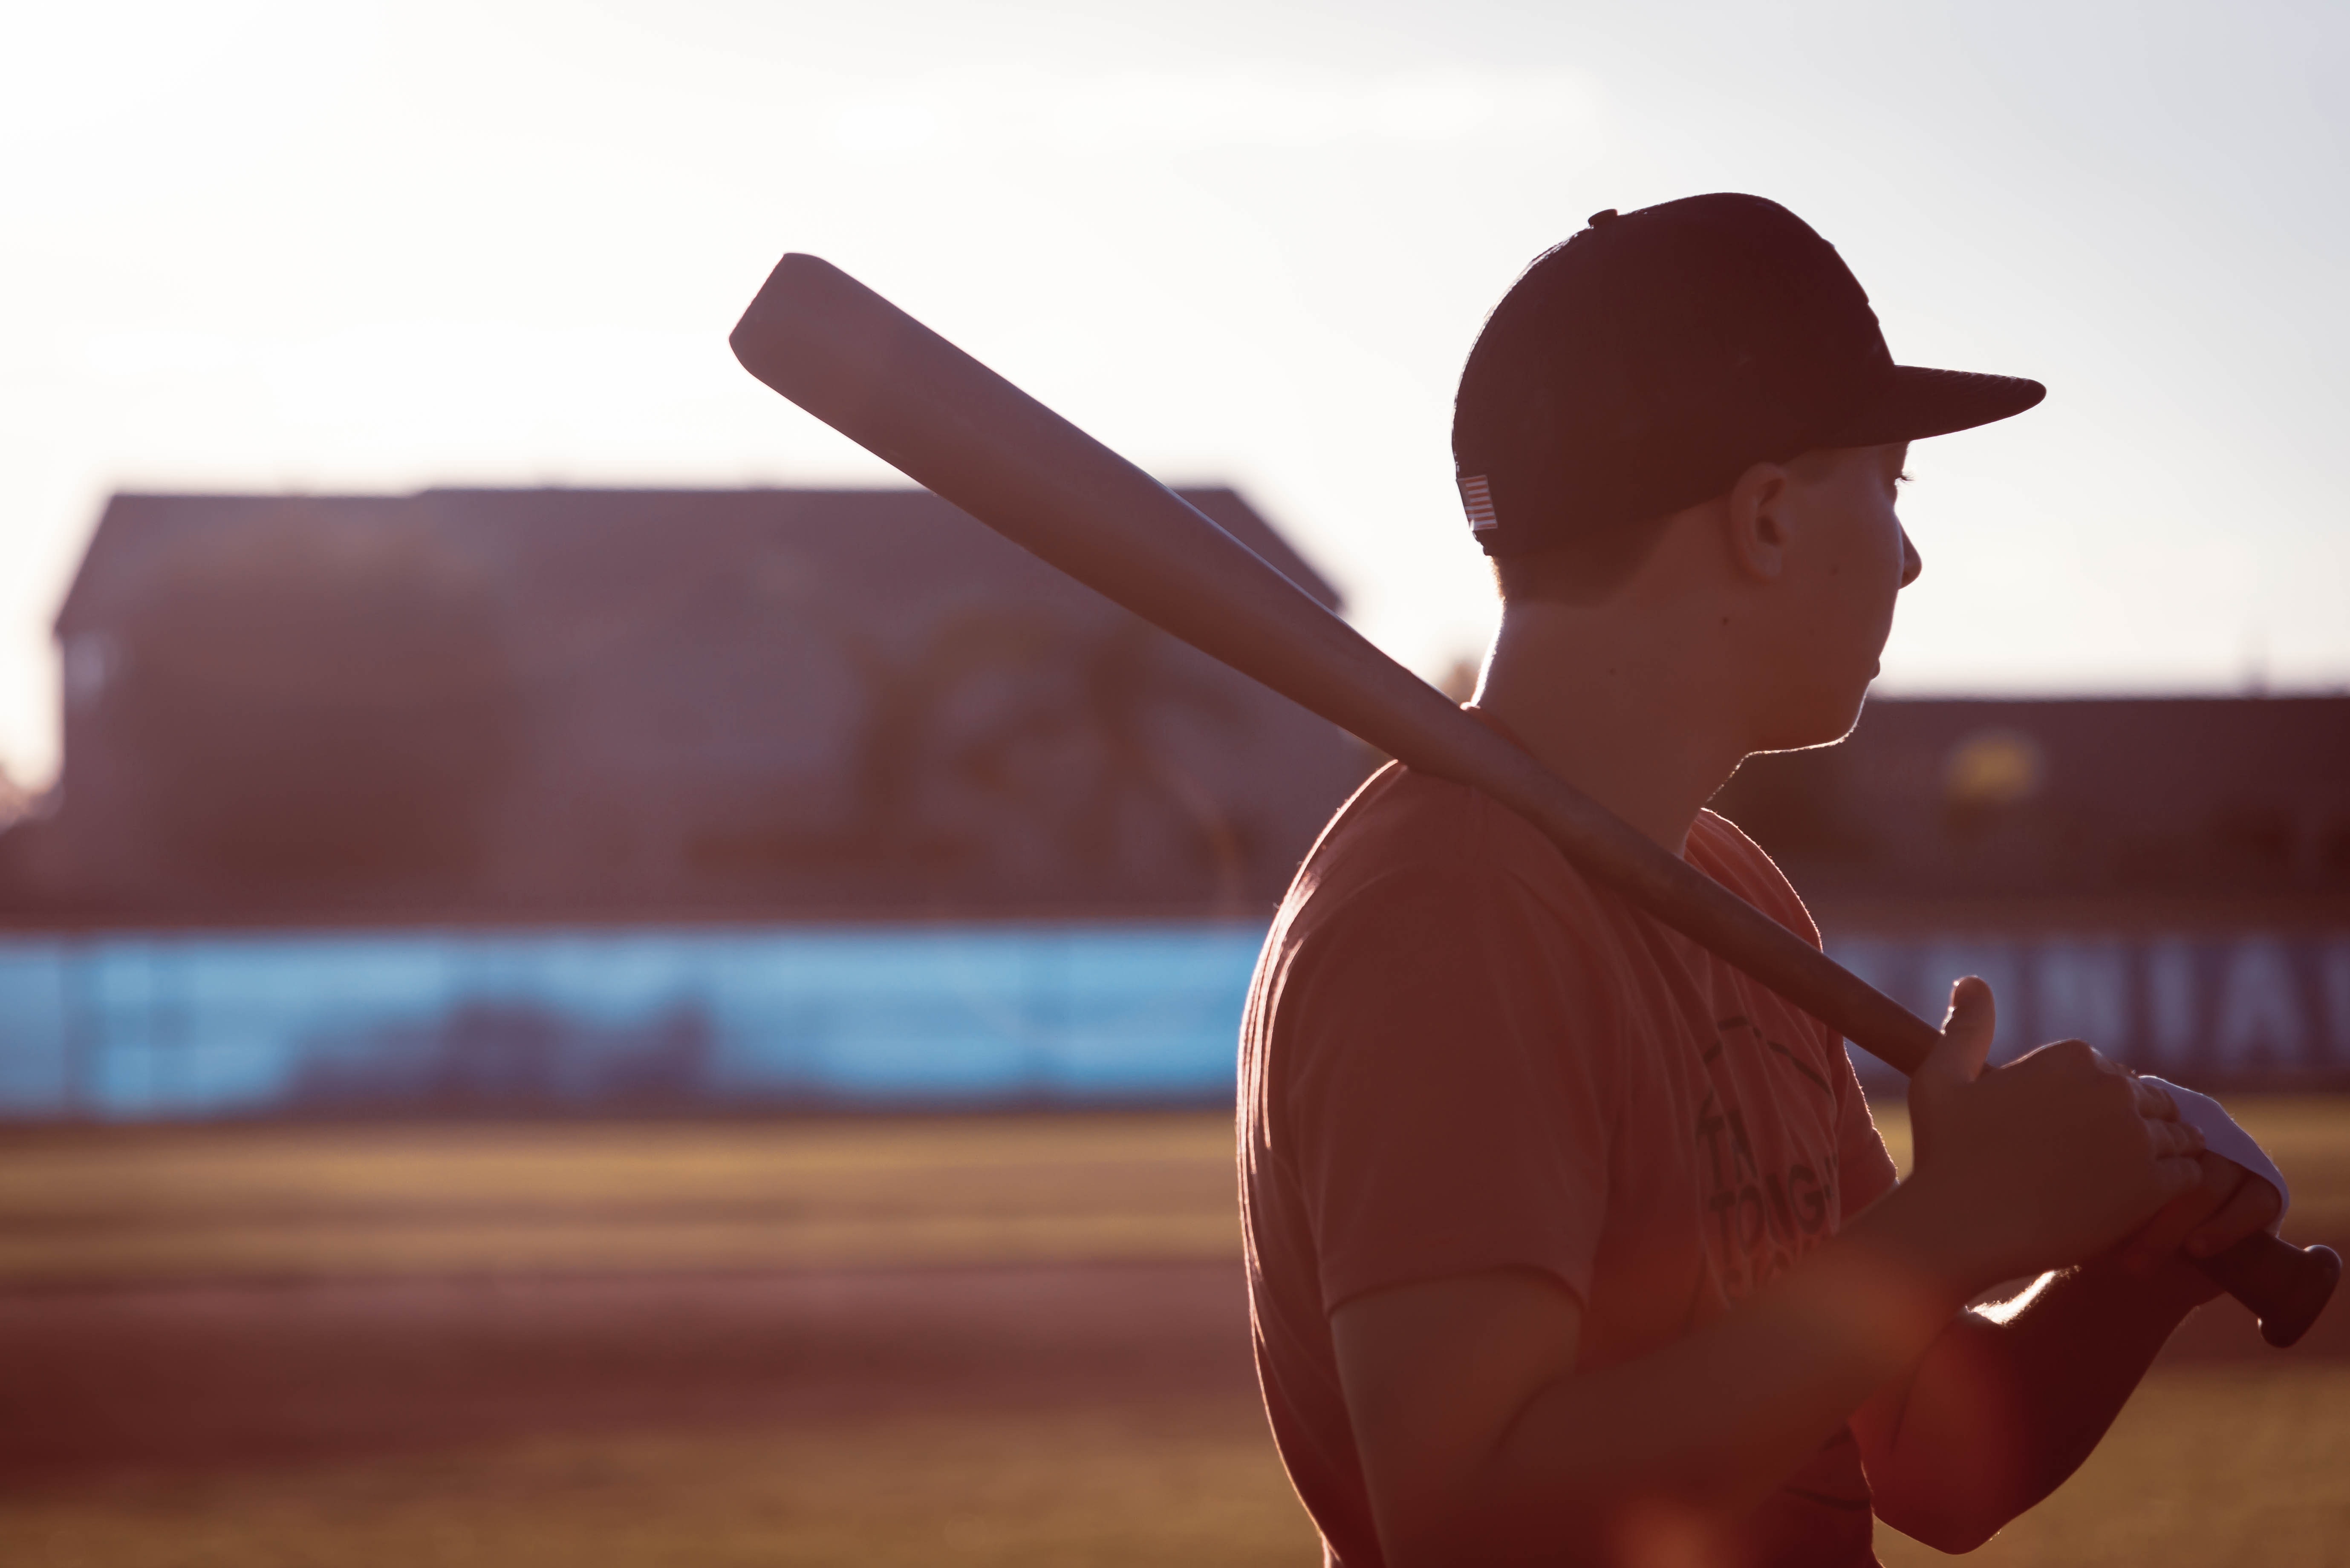
baseball bat, baseball, baseball equipment, headgear, photography, backlighting